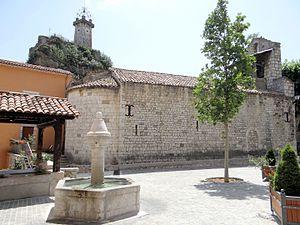
Sigale - Église Saint-Michel, la fontaine et le lavoir
Sigale est une commune française située dans le département des Alpes-Maritimes, en région Provence-Alpes-Côte d'Azur.